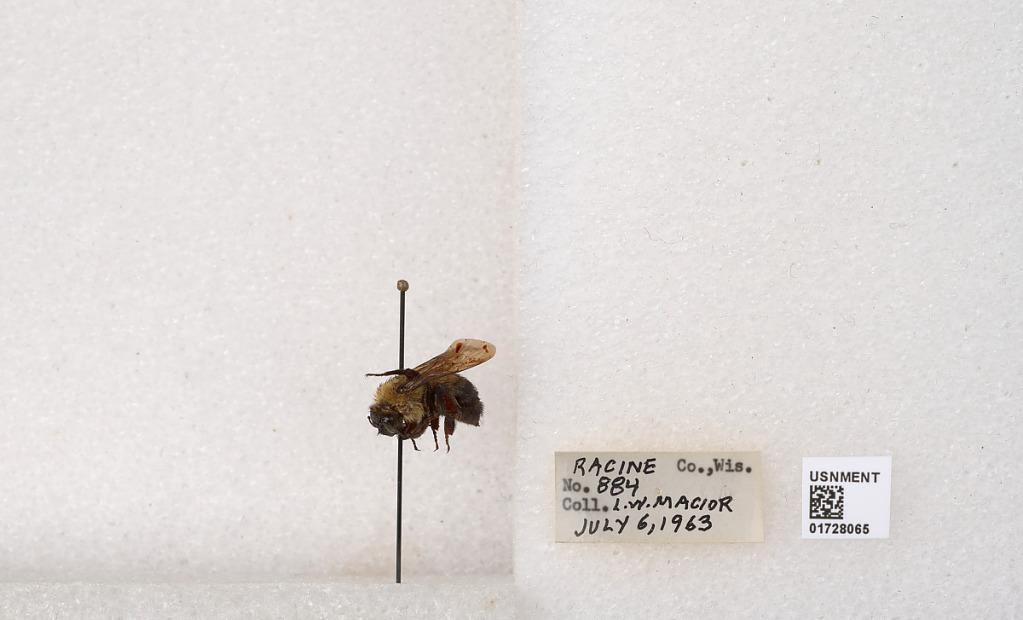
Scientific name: Bombus (Separatobombus) griseocollis (De Geer)
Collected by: L. Macior
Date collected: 1963-7-6
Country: United States
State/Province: Wisconsin
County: Racine
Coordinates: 42.7299, -87.8123